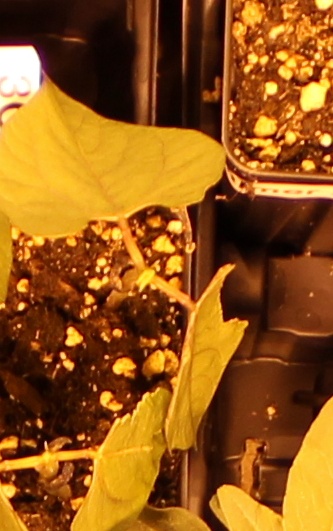
Label: Blackbean